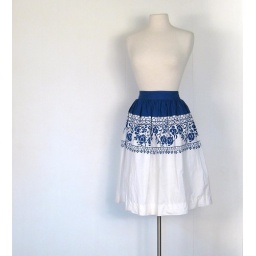
bohemian blue rose print peasant skirt, by Junior Age